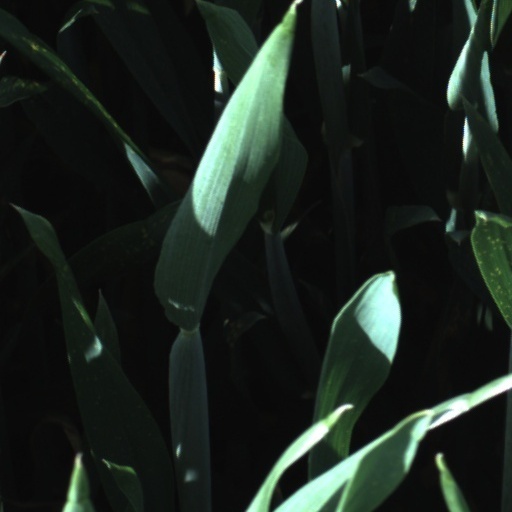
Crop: wheat